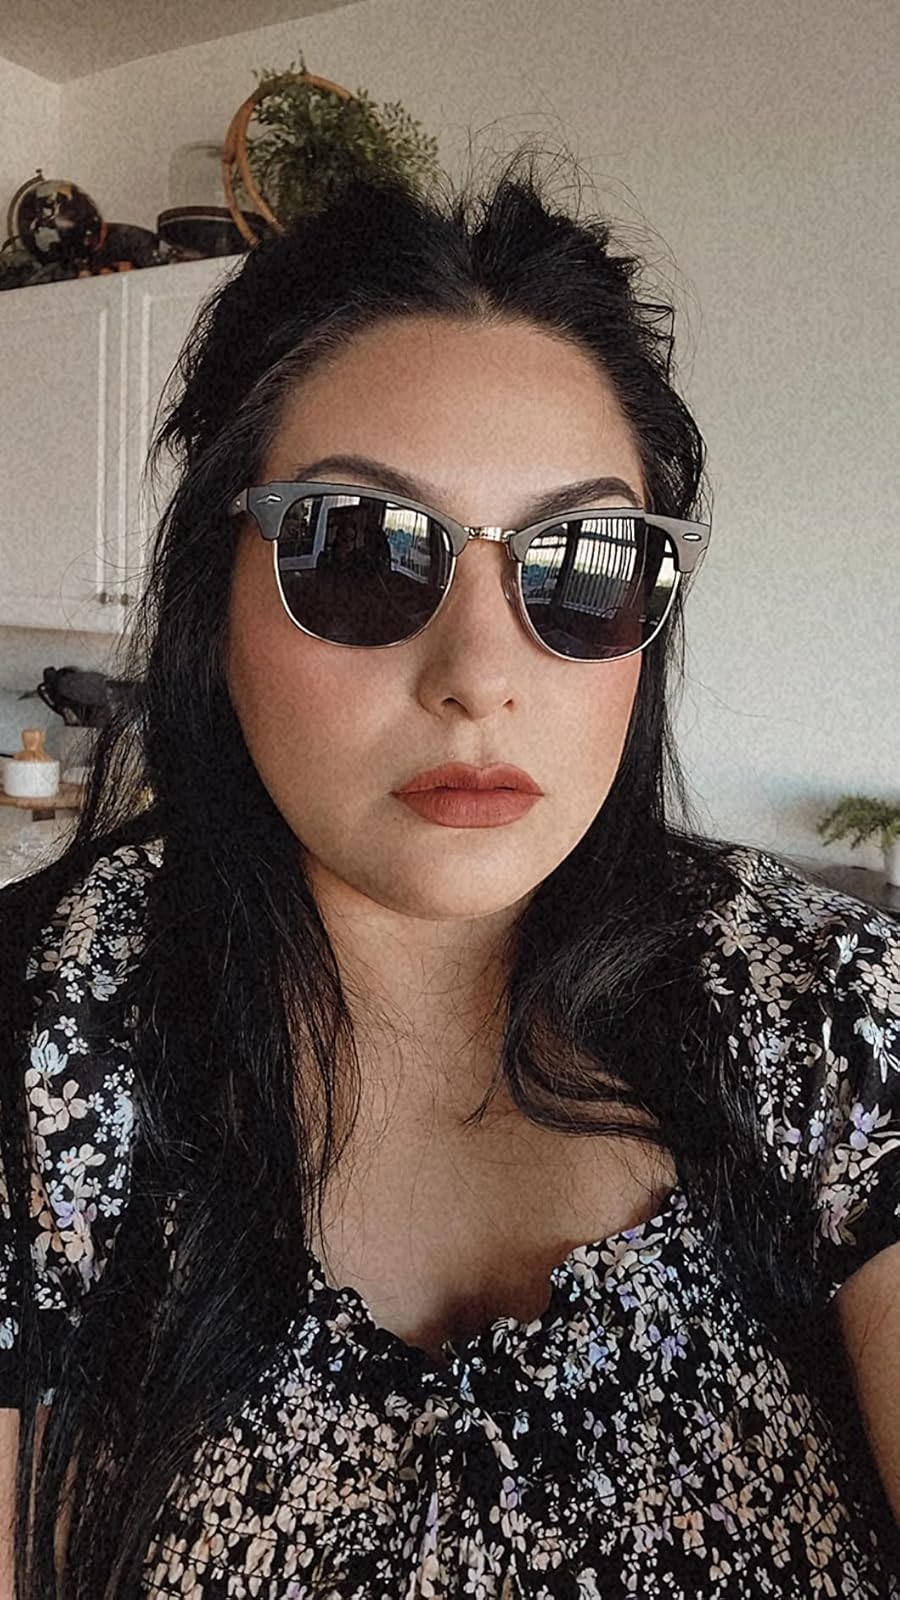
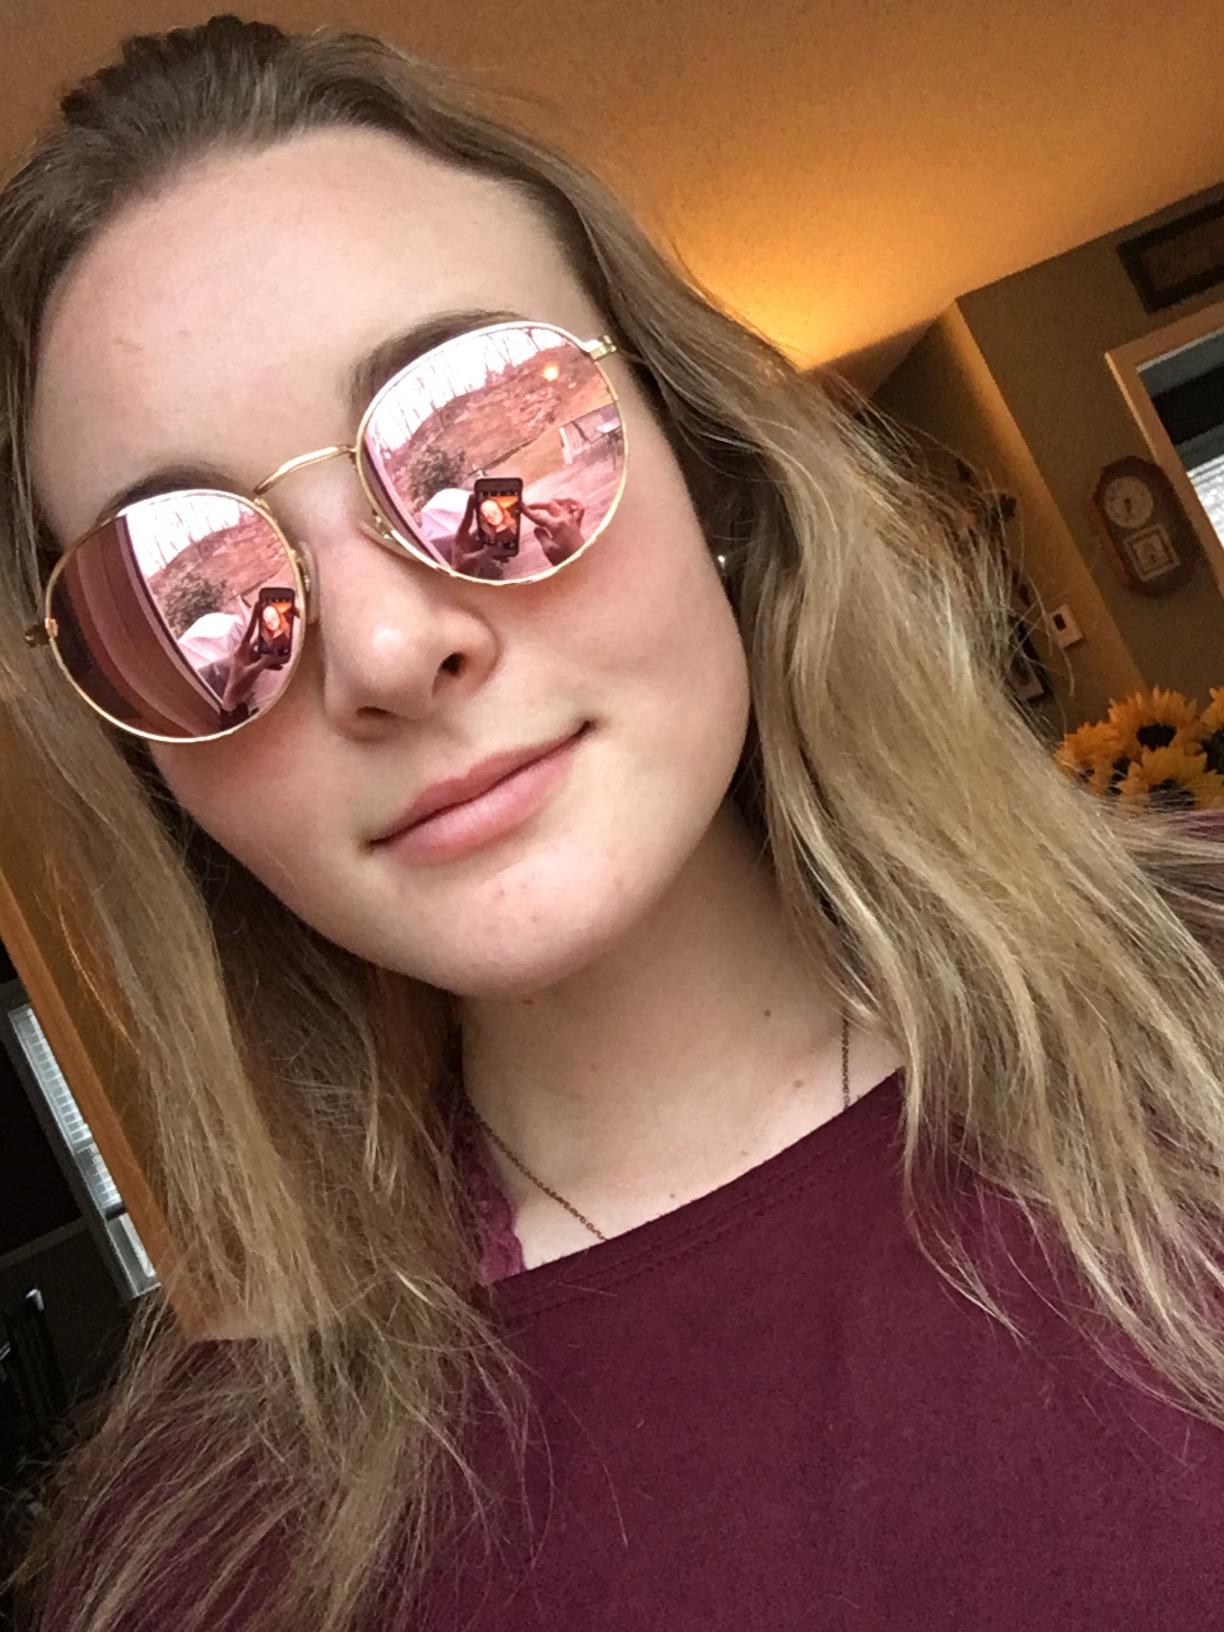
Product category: accessories_sunglasses
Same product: no